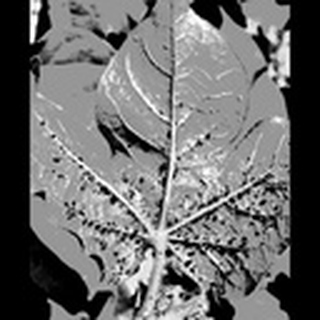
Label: cotton_aphids